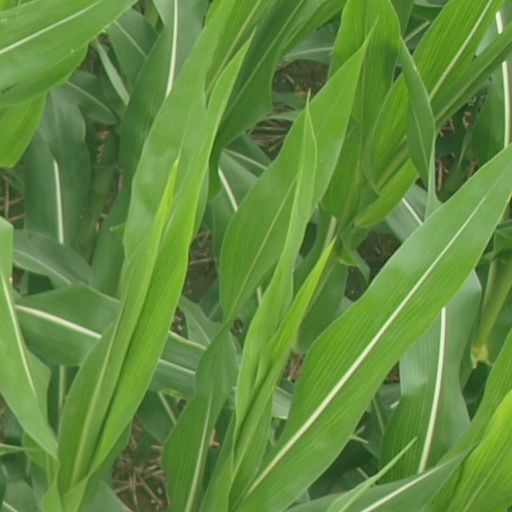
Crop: maize; corn